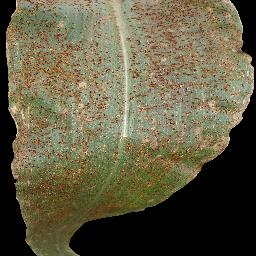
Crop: corn
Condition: (maize)_common_rust